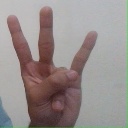
अक्षर: क्ष